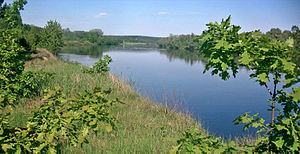
Aktion Reinhard / Baggrund
Aktionens tre dødslejre lå ved floden Bug.
Aktion Reinhard var kodenavnet for den nazistiske plan om at myrde alle polske jøder i Generalguvernementet Polen. Aktionen var den mest dødbringende fase af Holocaust med indførelse af udryddelseslejre. Så mange som to millioner mennesker, næsten alle jøder, blev sendt til Bełżec, Sobibór og Treblinka og forsætligt myrdet.